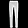
Label: Trouser